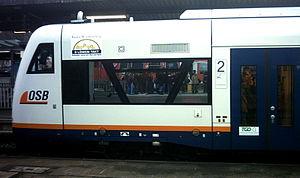
La ligne d'Appenweier à Kehl est une ligne ferroviaire allemande d'intérêt local et international, qui relie la ligne de Mannheim à Bâle à la gare de Kehl et à la frontière franco-allemande. La ligne, à double voie sur toute sa longueur, est intégralement électrifiée.